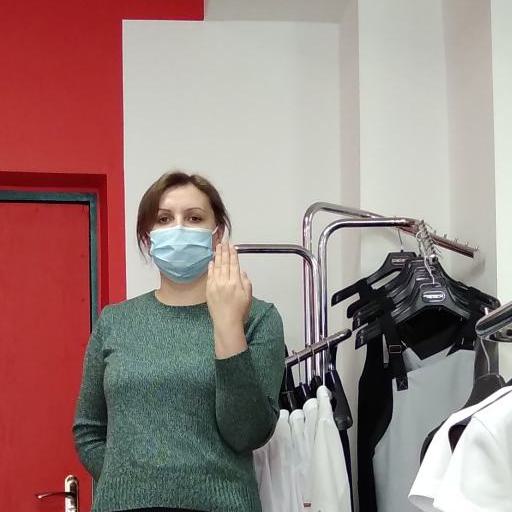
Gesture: stop_inverted